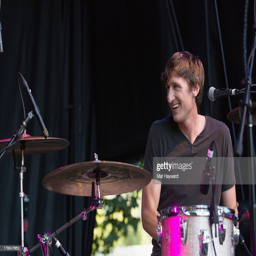
baseball player performs during festival .